Danny Clayton

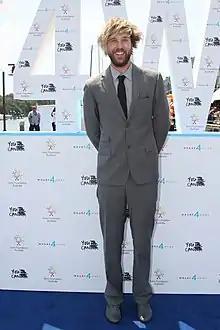

In 2009, Clayton was runner up in the Cleo Bachelor of the Year Awards.